Allan Moffat Racing

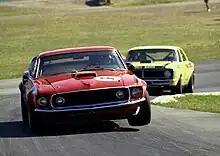
Allan Moffat racing the Trans-Am Ford Mustang at Lakeside International Raceway in October 1972

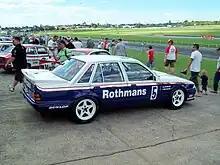
Holden VL Commodore SS Group A campaigned in the 1987 World Touring Car Championship on display at Sandown Raceway in November 2009

Allan Moffat Racing was at various times the official factory team for Ford and Mazda in Australian touring car motor racing as well as racing Holdens and Chevrolets. The team also raced cars in other categories like Sports Sedans. Founded in the mid-1960s to support Moffat's touring car racing efforts, the team was closely aligned with Ford Australia's in-house racing team until it was wound up in 1973 (Moffat doubled as the works team's lead driver primarily driving GTHO Falcons). Moffat's early success with the team included running the Trans-Am Ford Mustang he was given as a gift from Ford's American 'in-house' race car fabrication and engineering facility "Kar Kraft", with the car finished by Bud Moore Engineering. With this car Moffat and his team won an incredible 101 of the 151 events entered, though surprisingly he was not able to secure the Australian Touring Car Championship with the Mustang, losing out twice to the Chevrolet Camaro ZL-1 of Bob Jane in 1971 and 1972.